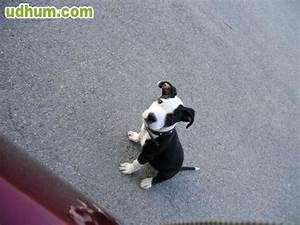
Label: cane